Portrait of Madame de Senonnes

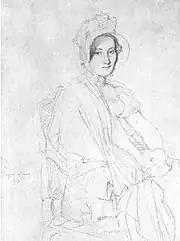
"Marie Marcoz", 1813. Graphite on paper. 26.6 x 19.7 cm

Born into a relatively wealthy family, she married Jean Marcoz, a merchant draper, in 1802, and they moved to Rome in 1803, and had a daughter, Geneviève-Amélina Talensier that year. However, the marriage was unhappy, and they separated in 1809. Talensier left Rome to fight in the French army, and was wounded twice.